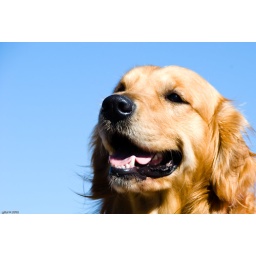
Luke in blue sky